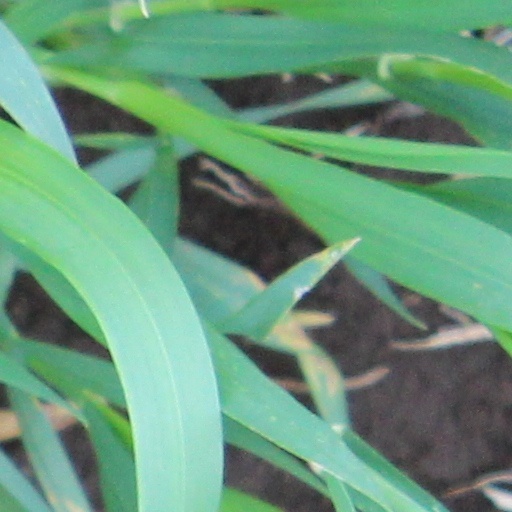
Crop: wheat